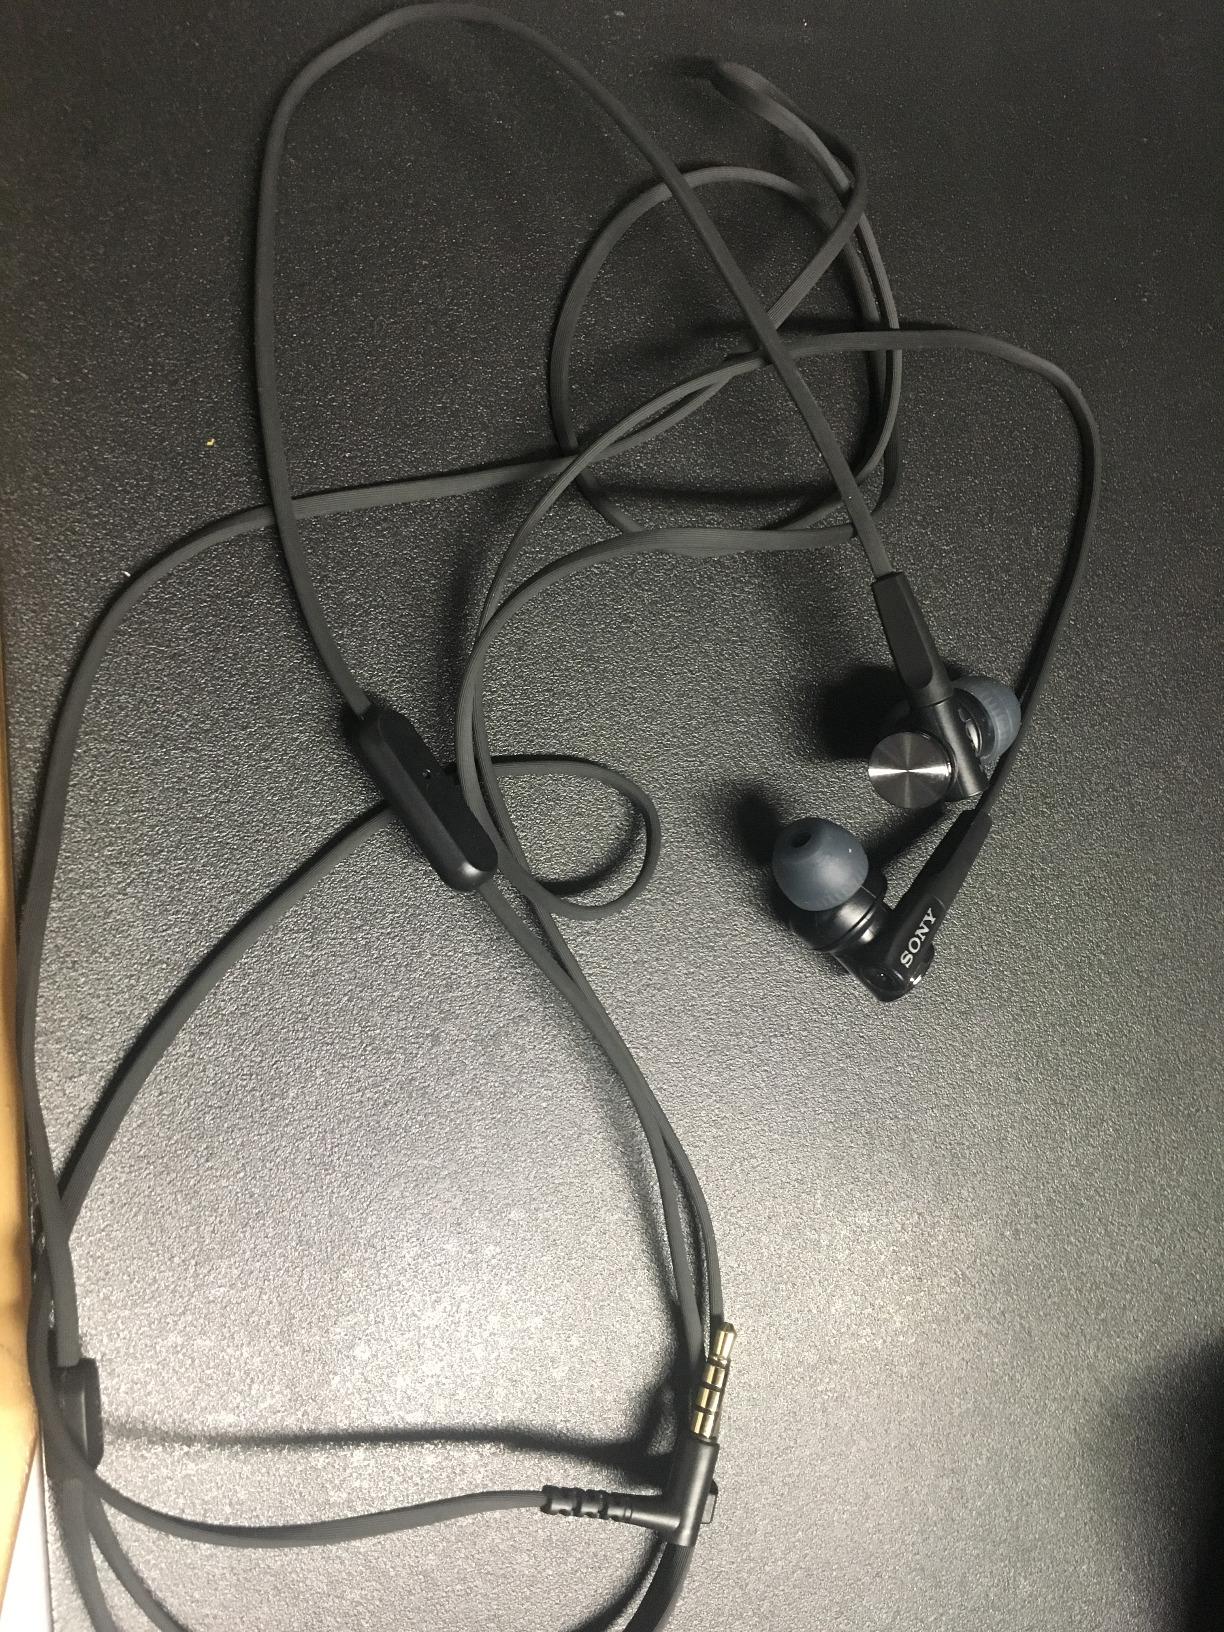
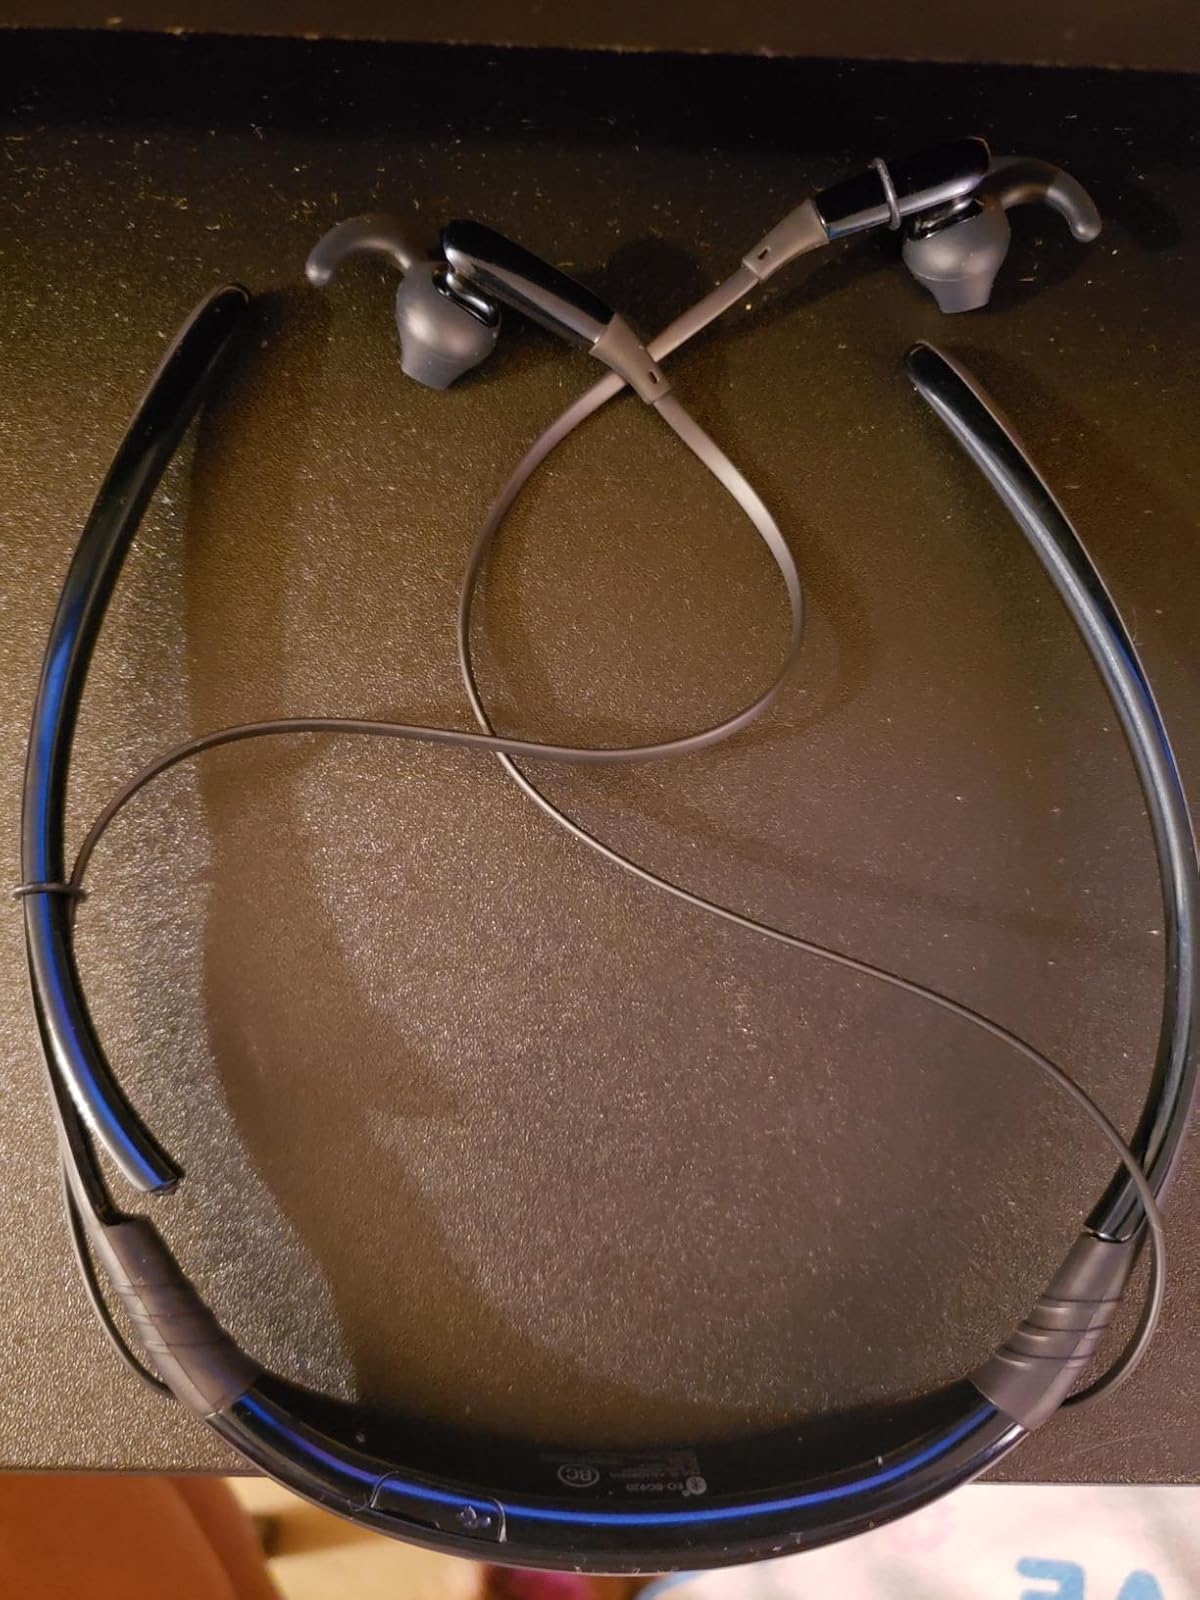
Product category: headphones
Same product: no